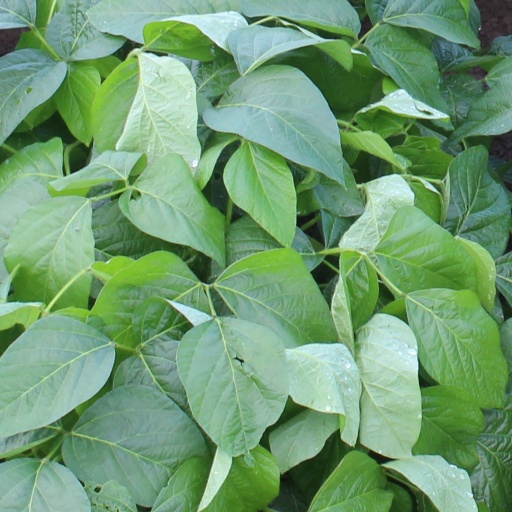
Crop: soybean